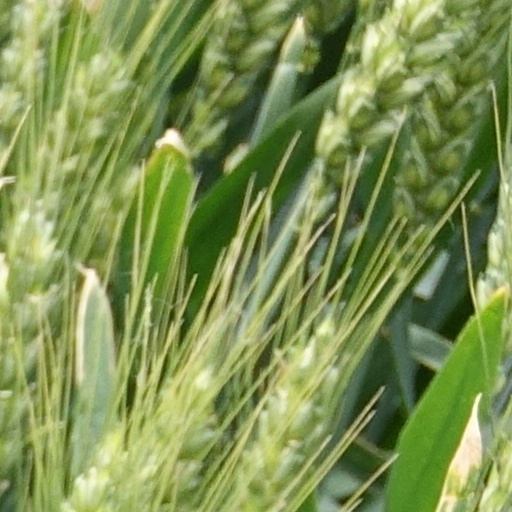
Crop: wheat